1921 Tour de France, Stage 9 to Stage 15

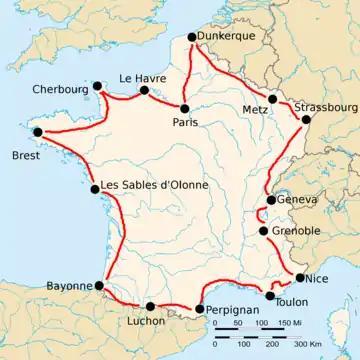
Route of the 1921 Tour de France

The 1921 Tour de France was the 15th edition of Tour de France, one of cycling's Grand Tours. The Tour began in Paris with a flat stage on 26 June, and Stage 9 occurred on 12 July with a mountainous stage from Toulon. The race finished in Paris on 24 July.